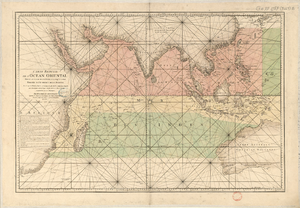
«
Jean-Baptiste-Nicolas-Denis d'Après de Mannevillette, né le 11 février 1707 au Havre-de-Grâce et mort le 1ᵉʳ mars 1780, est un hydrographe français. Il devient capitaine de vaisseau de la Compagnie des Indes et cartographie les côtes de l'Inde et de la Chine. Il publie, sous le titre de Neptune oriental, des cartes de ces parages qui jouirent d'une réputation internationale.